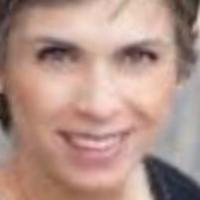
Age group: age 41-55